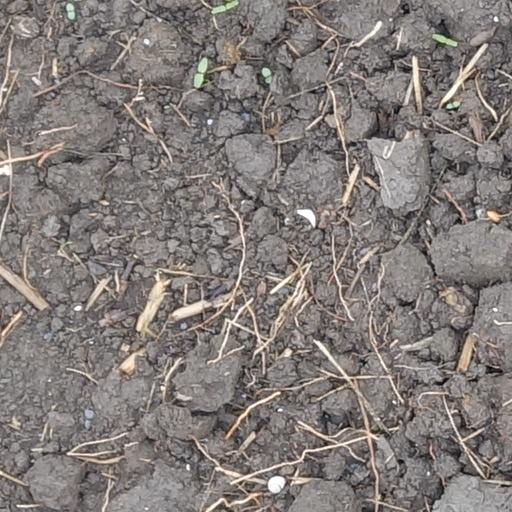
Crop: wheat